La Fábrica (Real Madrid)

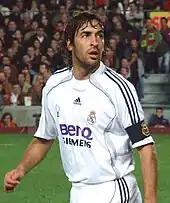
Former captain and Real Madrid's player with the highest number of appearances, Raúl, is a La Fábrica alumnus.

In 1942, AD Plus Ultra, a local Madrid club then in the Spanish Third Division, agreed to become Real Madrid's feeder club in return for financial support. In 1972, AD Plus Ultra became Real's official reserve team, known today as Real Madrid Castilla. RM Castilla is the most successful reserve side in the history of Spanish football, having amassed more points as of 2020 in the Spanish Second Division than any other reserve side. In 1980, RM Castilla even reached the final of the Copa del Rey, Spain's premier domestic cup competition, where they lost the title to Real Madrid's first team squad.